Chinese musicology

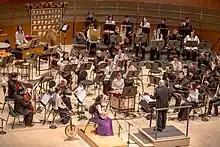
A Chinese orchestra in Edmonton

The invention of the Chinese orchestra is another great advancement. Ensembles are not new in Chinese music history, as large-scale ensembles are often used in important rituals or at the court. However, the Chinese orchestra based on the Western orchestra model first appeared in the 20th century, as the Shanghai-based musician Zheng Zhiwen's attempt to enlarge the size of traditional "Jiangnan Sizhu" (江南絲竹) ensembles and to compose music for each specific section. His idea was not popular in his time, but it laid the foundation for the modern Chinese orchestra. Different from monophonic traditional Chinese music of traditional ensembles, most pieces composed for a modern Chinese orchestra are polyphonic. More importantly, after the foundation of the PRC, the instruments of the Chinese orchestra were tuned to be equal-tempered, the same as Western instruments, rather than following the traditional sonic system introduced before.